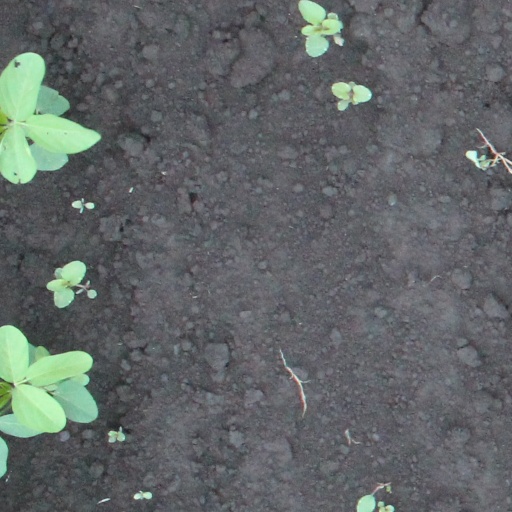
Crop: soybean